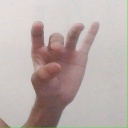
अक्षर: ओ